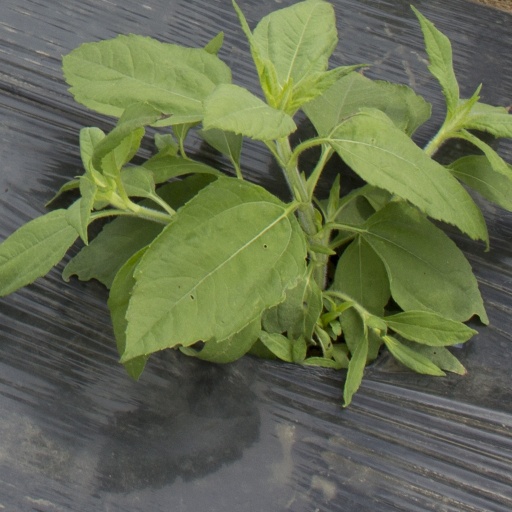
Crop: Jerusalem artichoke